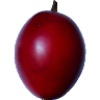
Label: Tamarillo 1